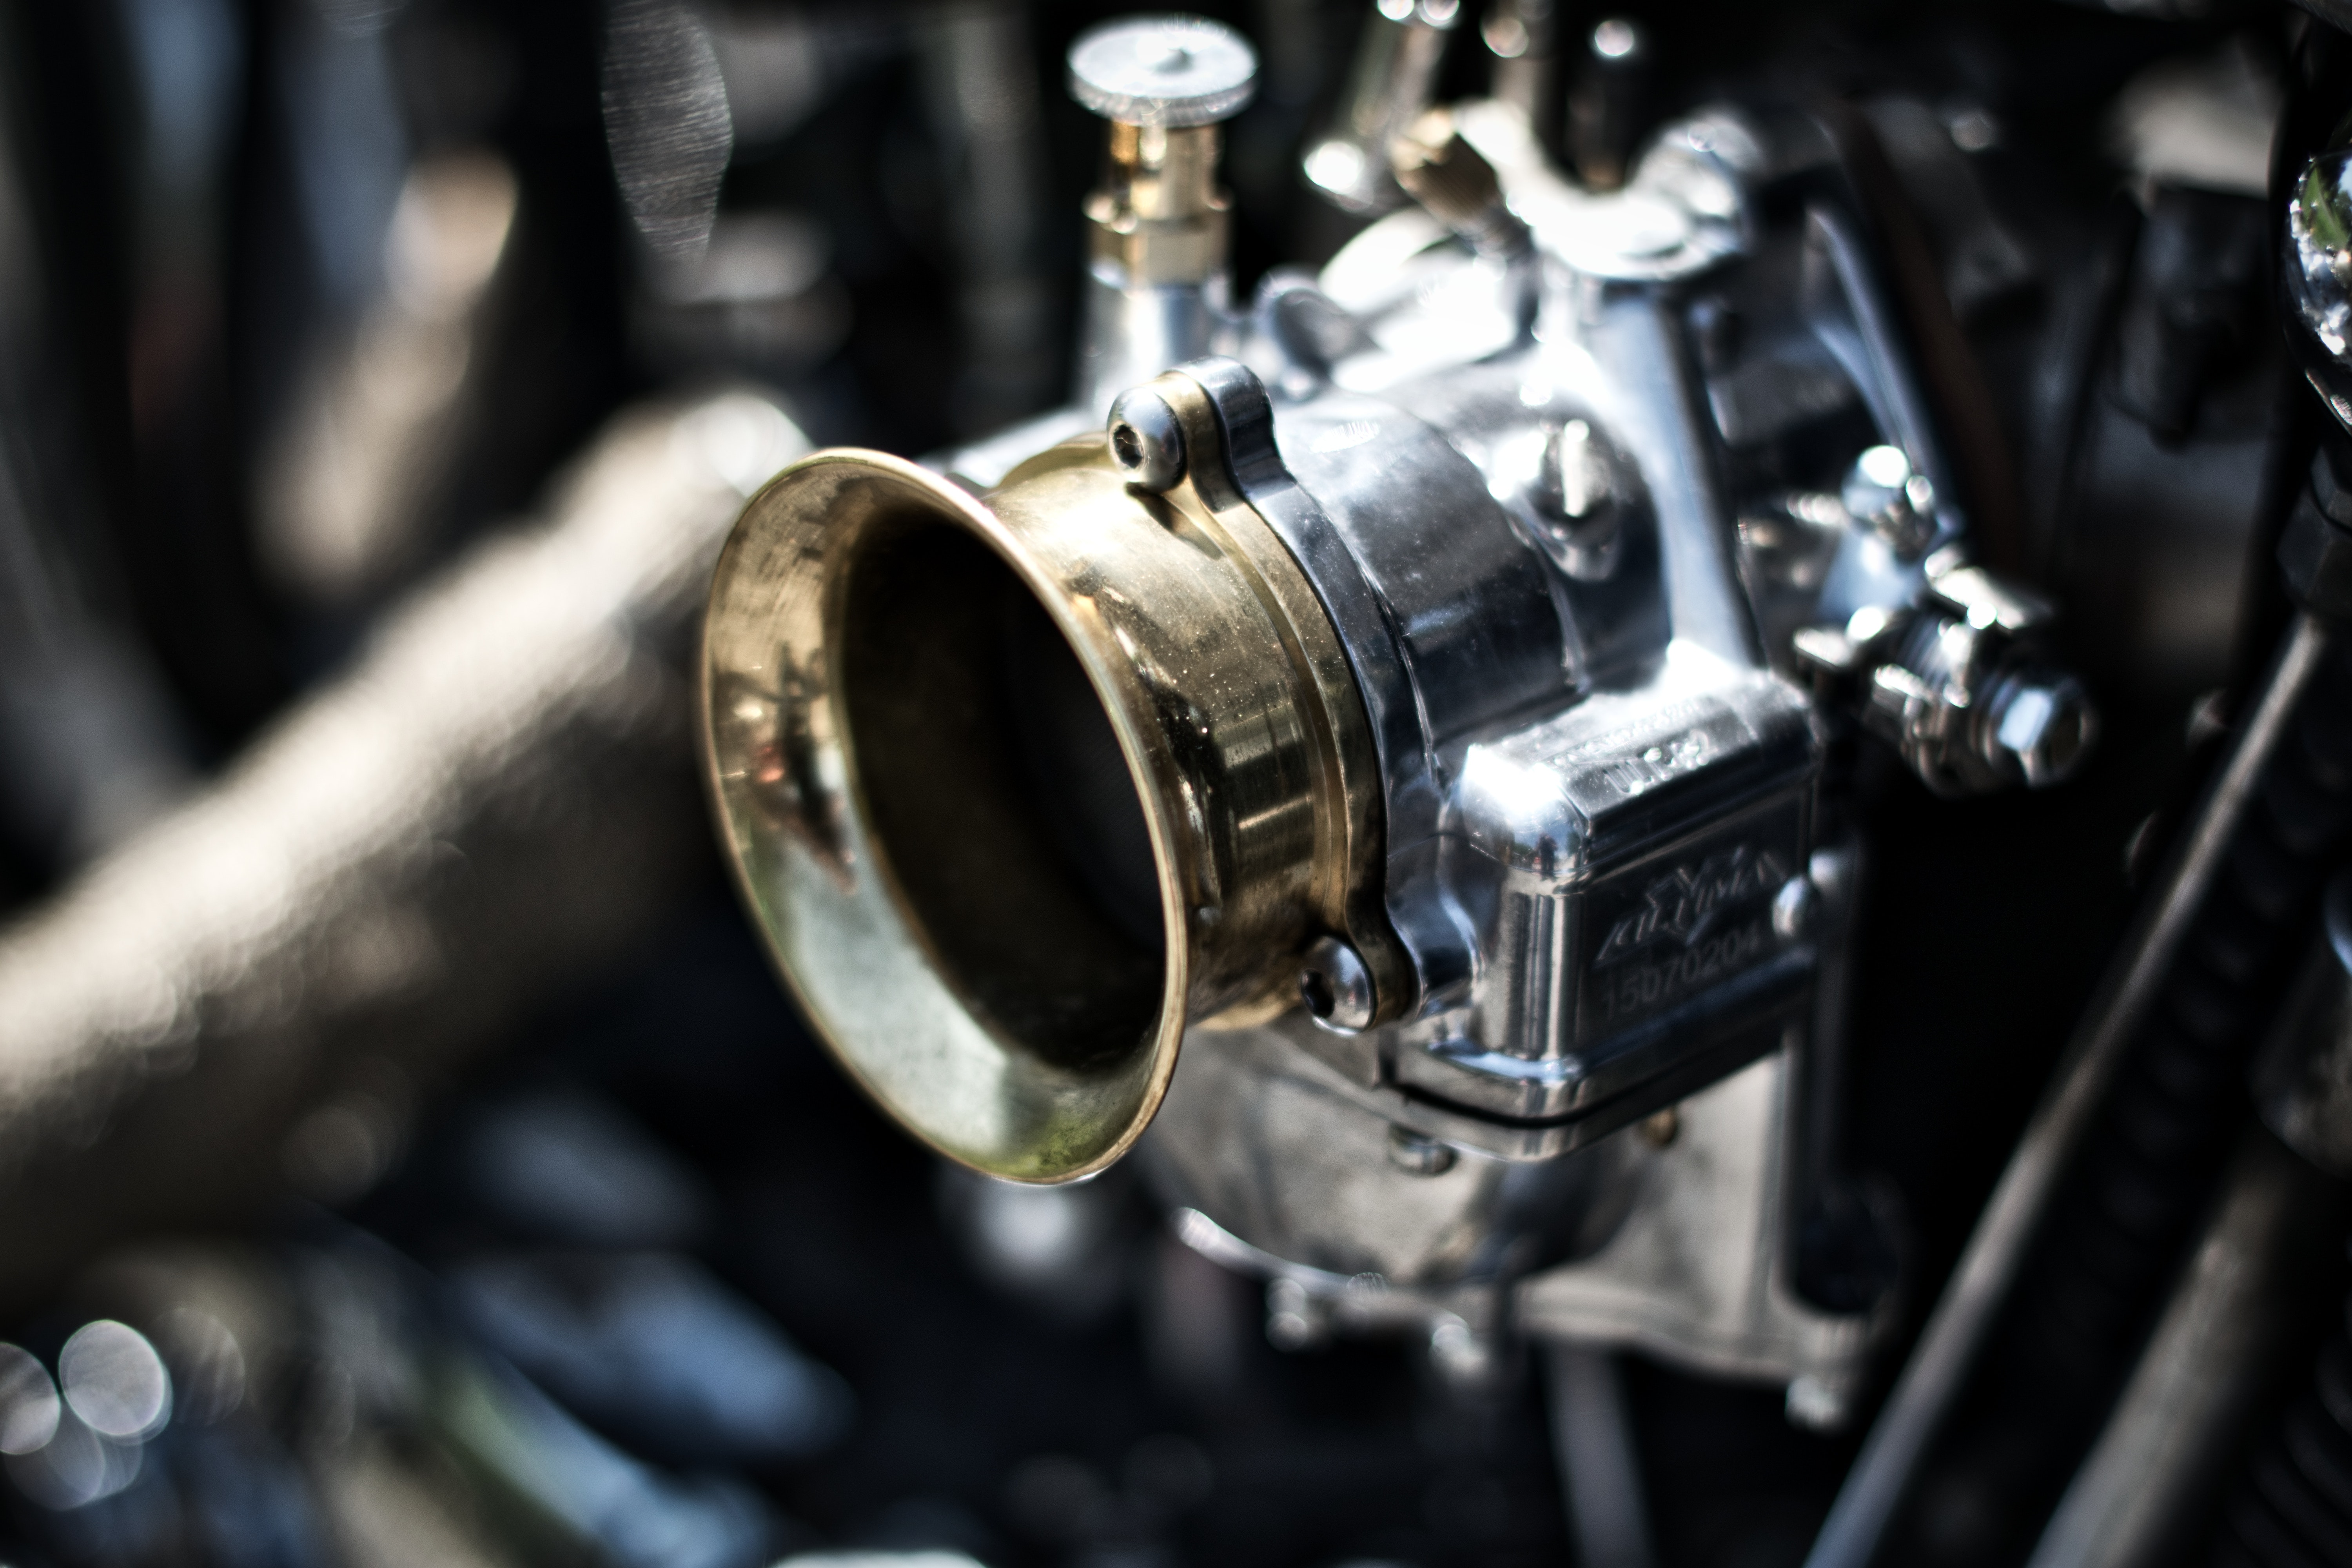
land vehicle, motor vehicle, car, vehicle, engine, auto part, automotive design, motorcycle, automotive engine part